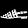
Label: Sandal